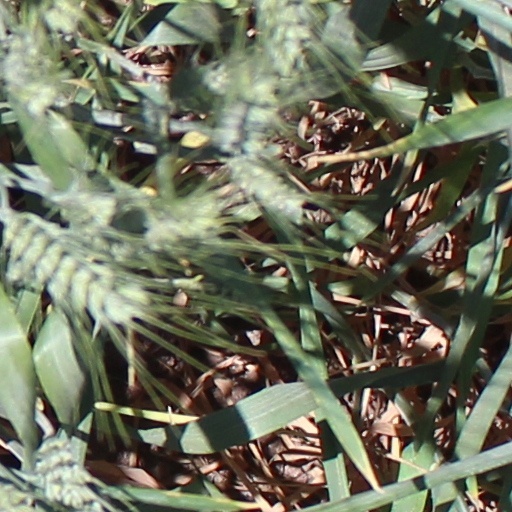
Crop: wheat